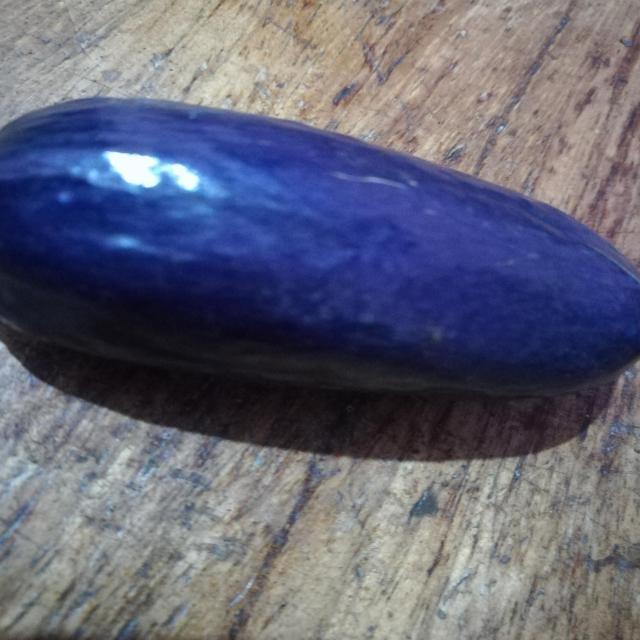
Plum grade: unaffected